Sky position (RA, Dec in degrees): 120.867, 17.997
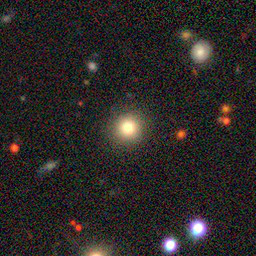
Galaxy morphology: Round Smooth Galaxies